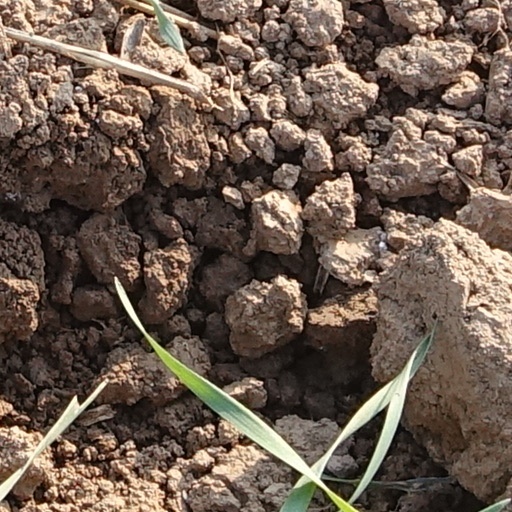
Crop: wheat